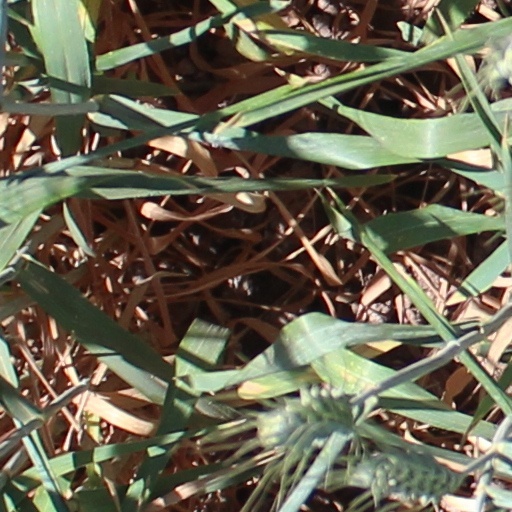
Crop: wheat